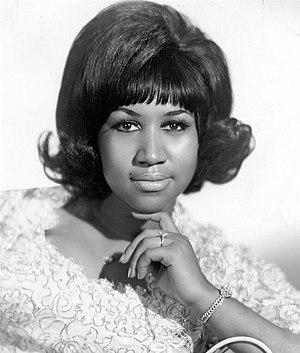
Le respect évoque l'aptitude à considérer ce qui a été énoncé et admis dans le passé, et d'en tirer les conséquences dans le présent. Il peut ainsi être question du respect d'une promesse, du respect d'un contrat ou du respect des règles d'un jeu. Dans ces exemples, le respect évoque l'aptitude à se remémorer le moment dans lequel un être humain s'est engagé, respectivement, à tenir sa promesse, à satisfaire aux conditions du contrat, ou à se conformer aux règles du jeu.
Aretha Louise Franklin, née le 25 mars 1942 à Memphis et morte le 16 août 2018 à Détroit, est une chanteuse, pianiste et auteure-compositrice américaine de soul, jazz, gospel et rhythm and blues. On la surnomme fréquemment « The Queen Of Soul ».
Respect est un film américain réalisé par Liesl Tommy, dont la sortie est prévue en 2020. Il s'agit d'un film biographique sur la chanteuse américaine Aretha Franklin.